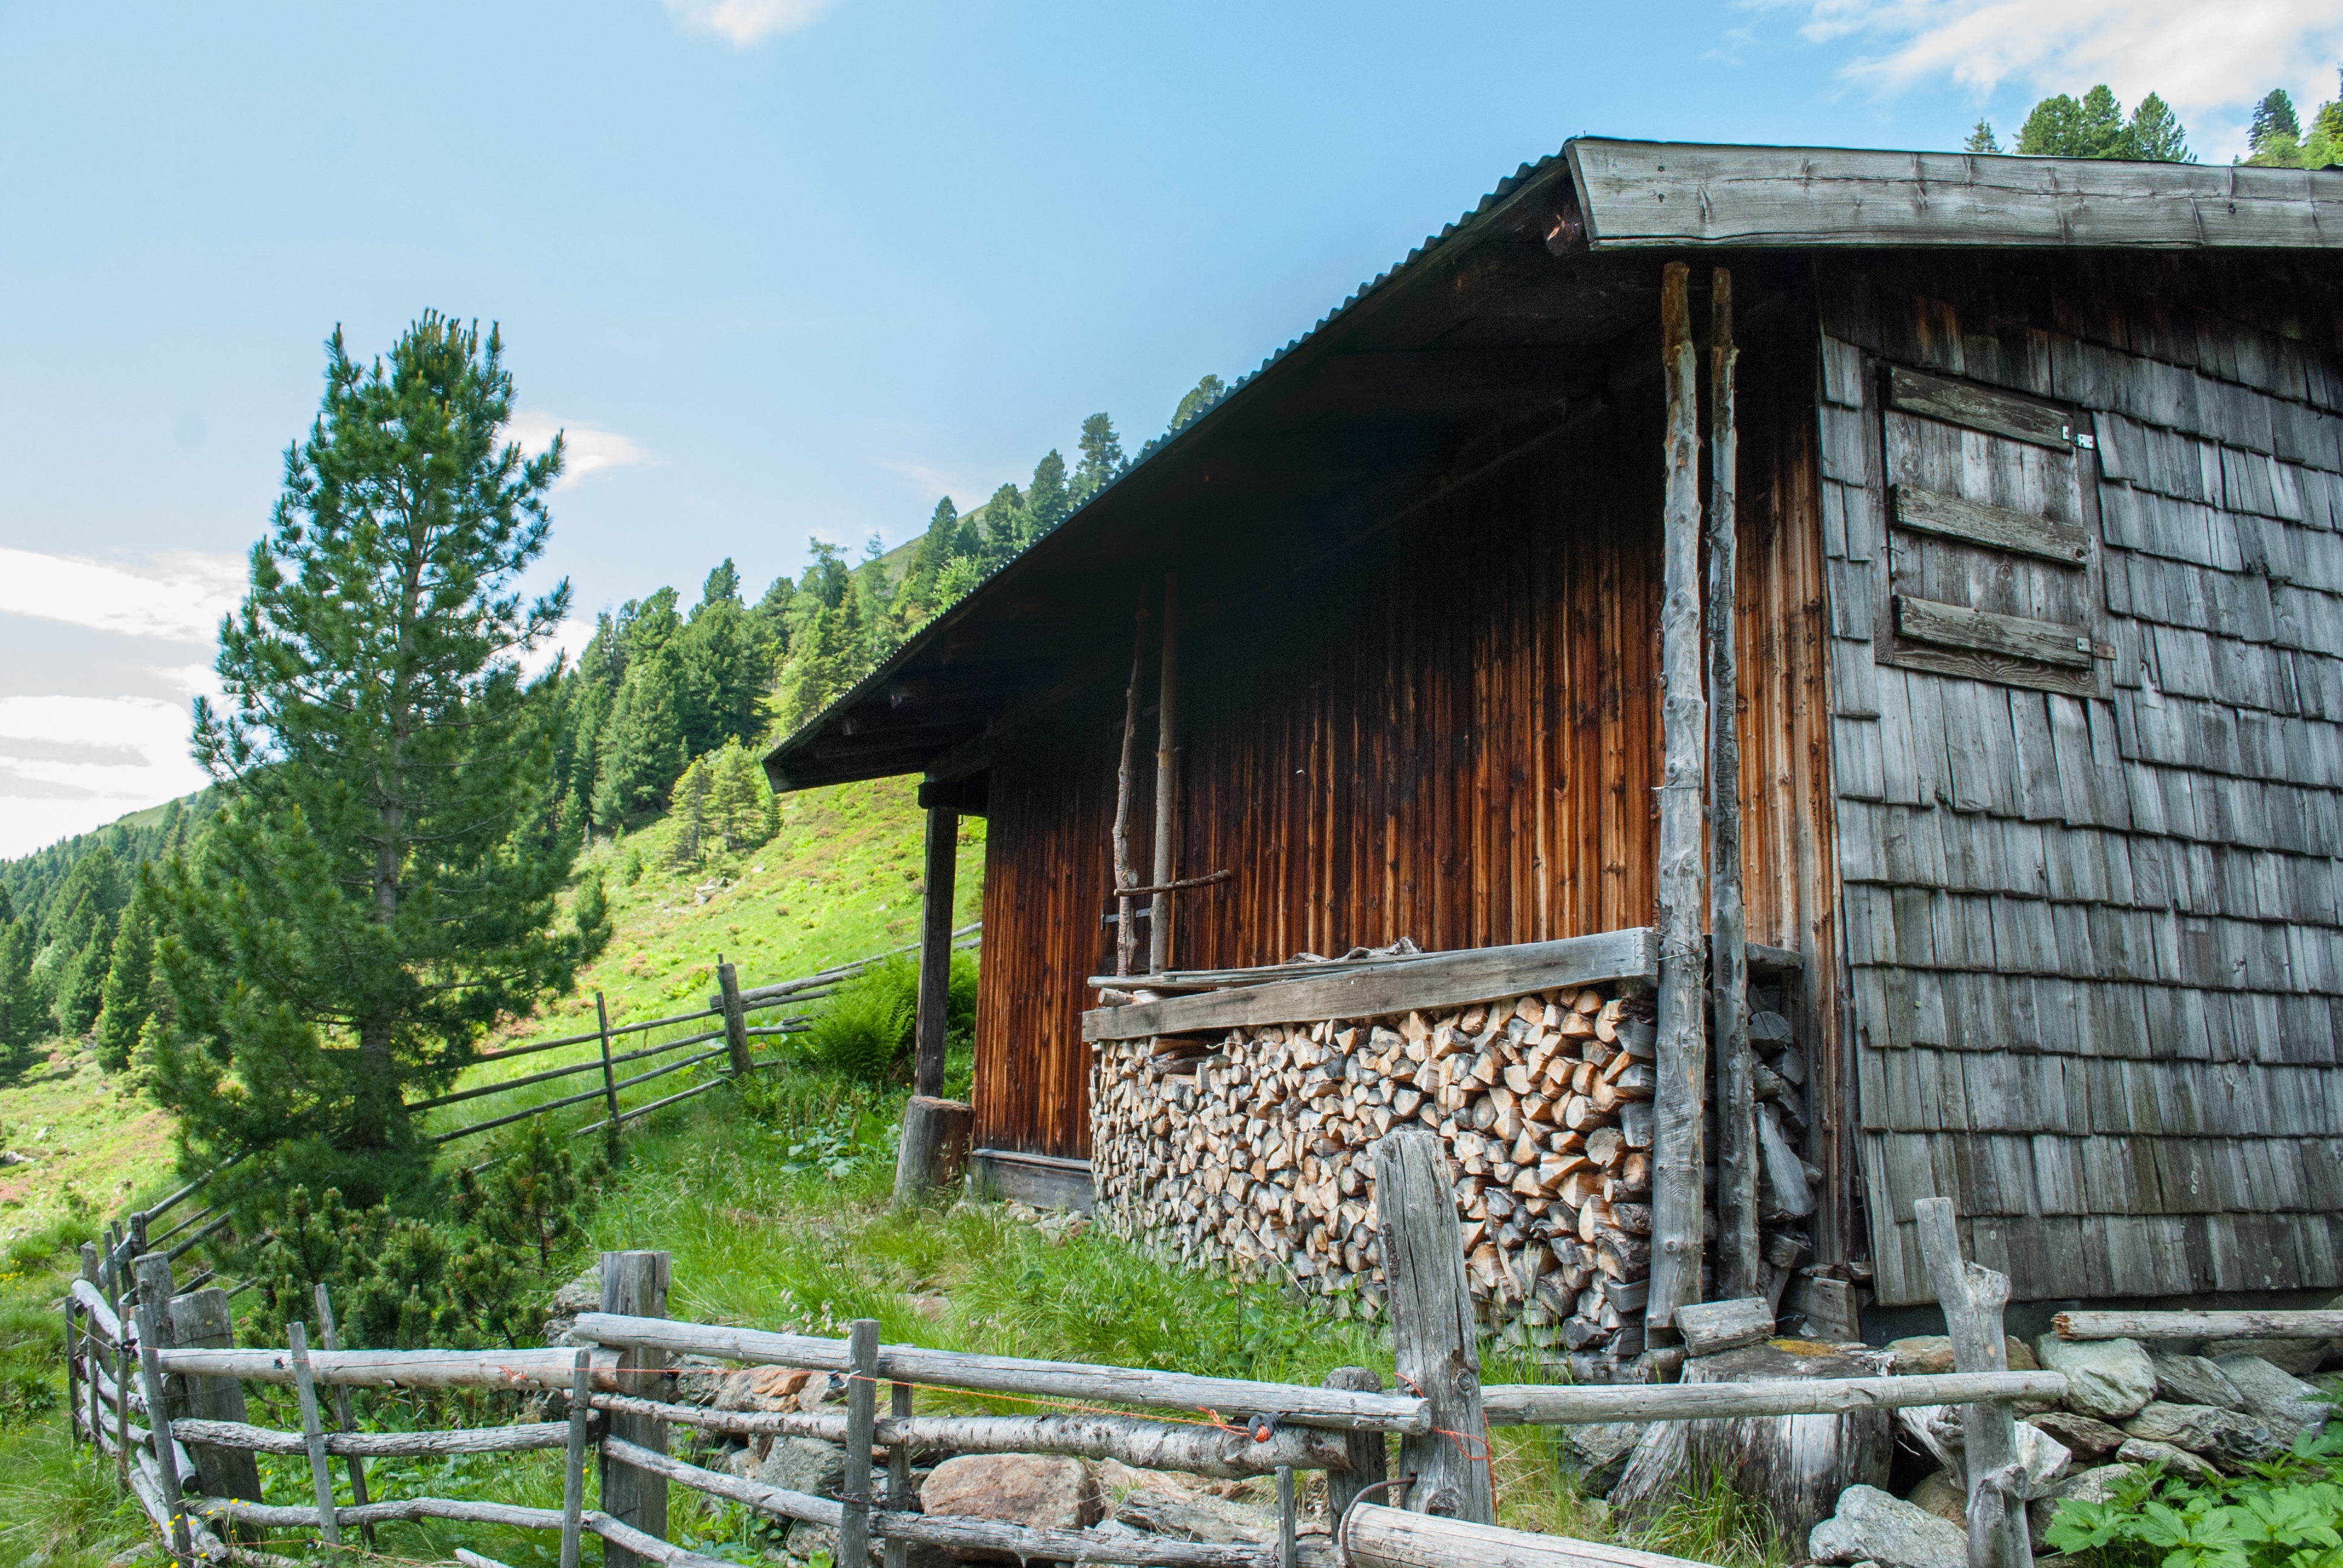
landscape, nature, hiking, house, building, summer, hut, village, shack, cottage, alpine, mountains, alm, holzstapel, rural area, alpine hut